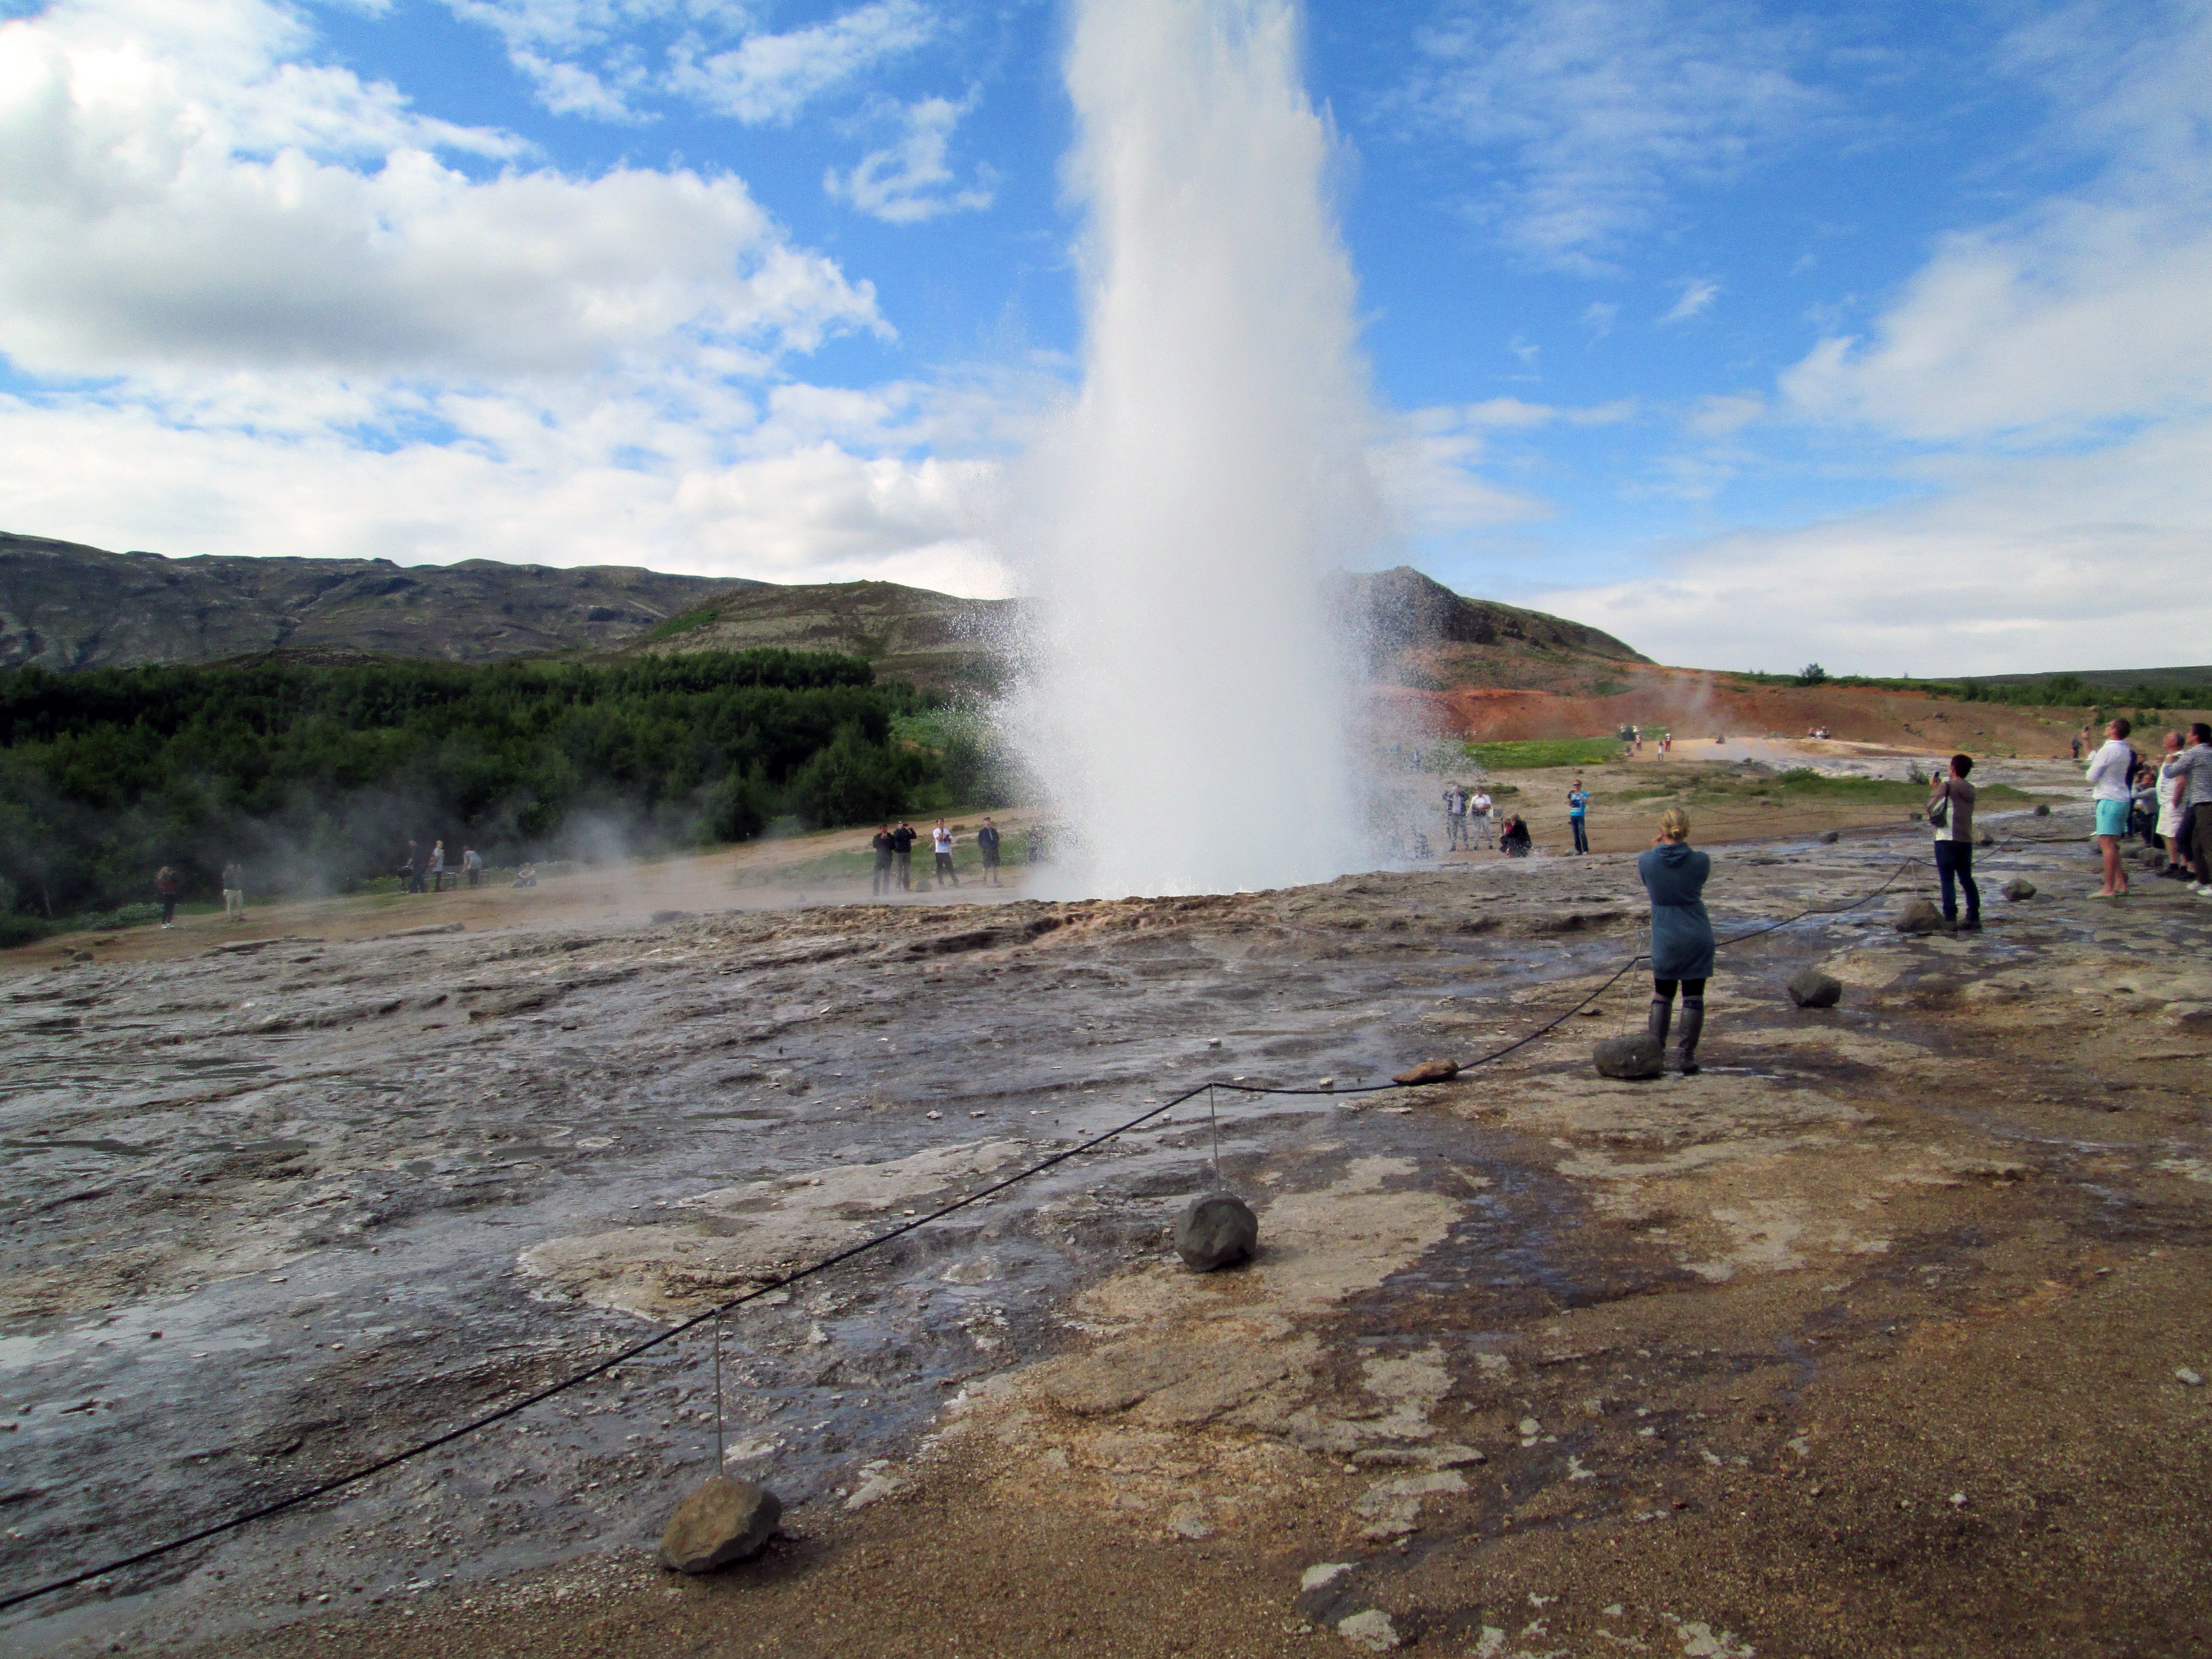
sea, coast, water, europe, spring, iceland, body of water, geyser, geysir, water feature, landform, geographical feature